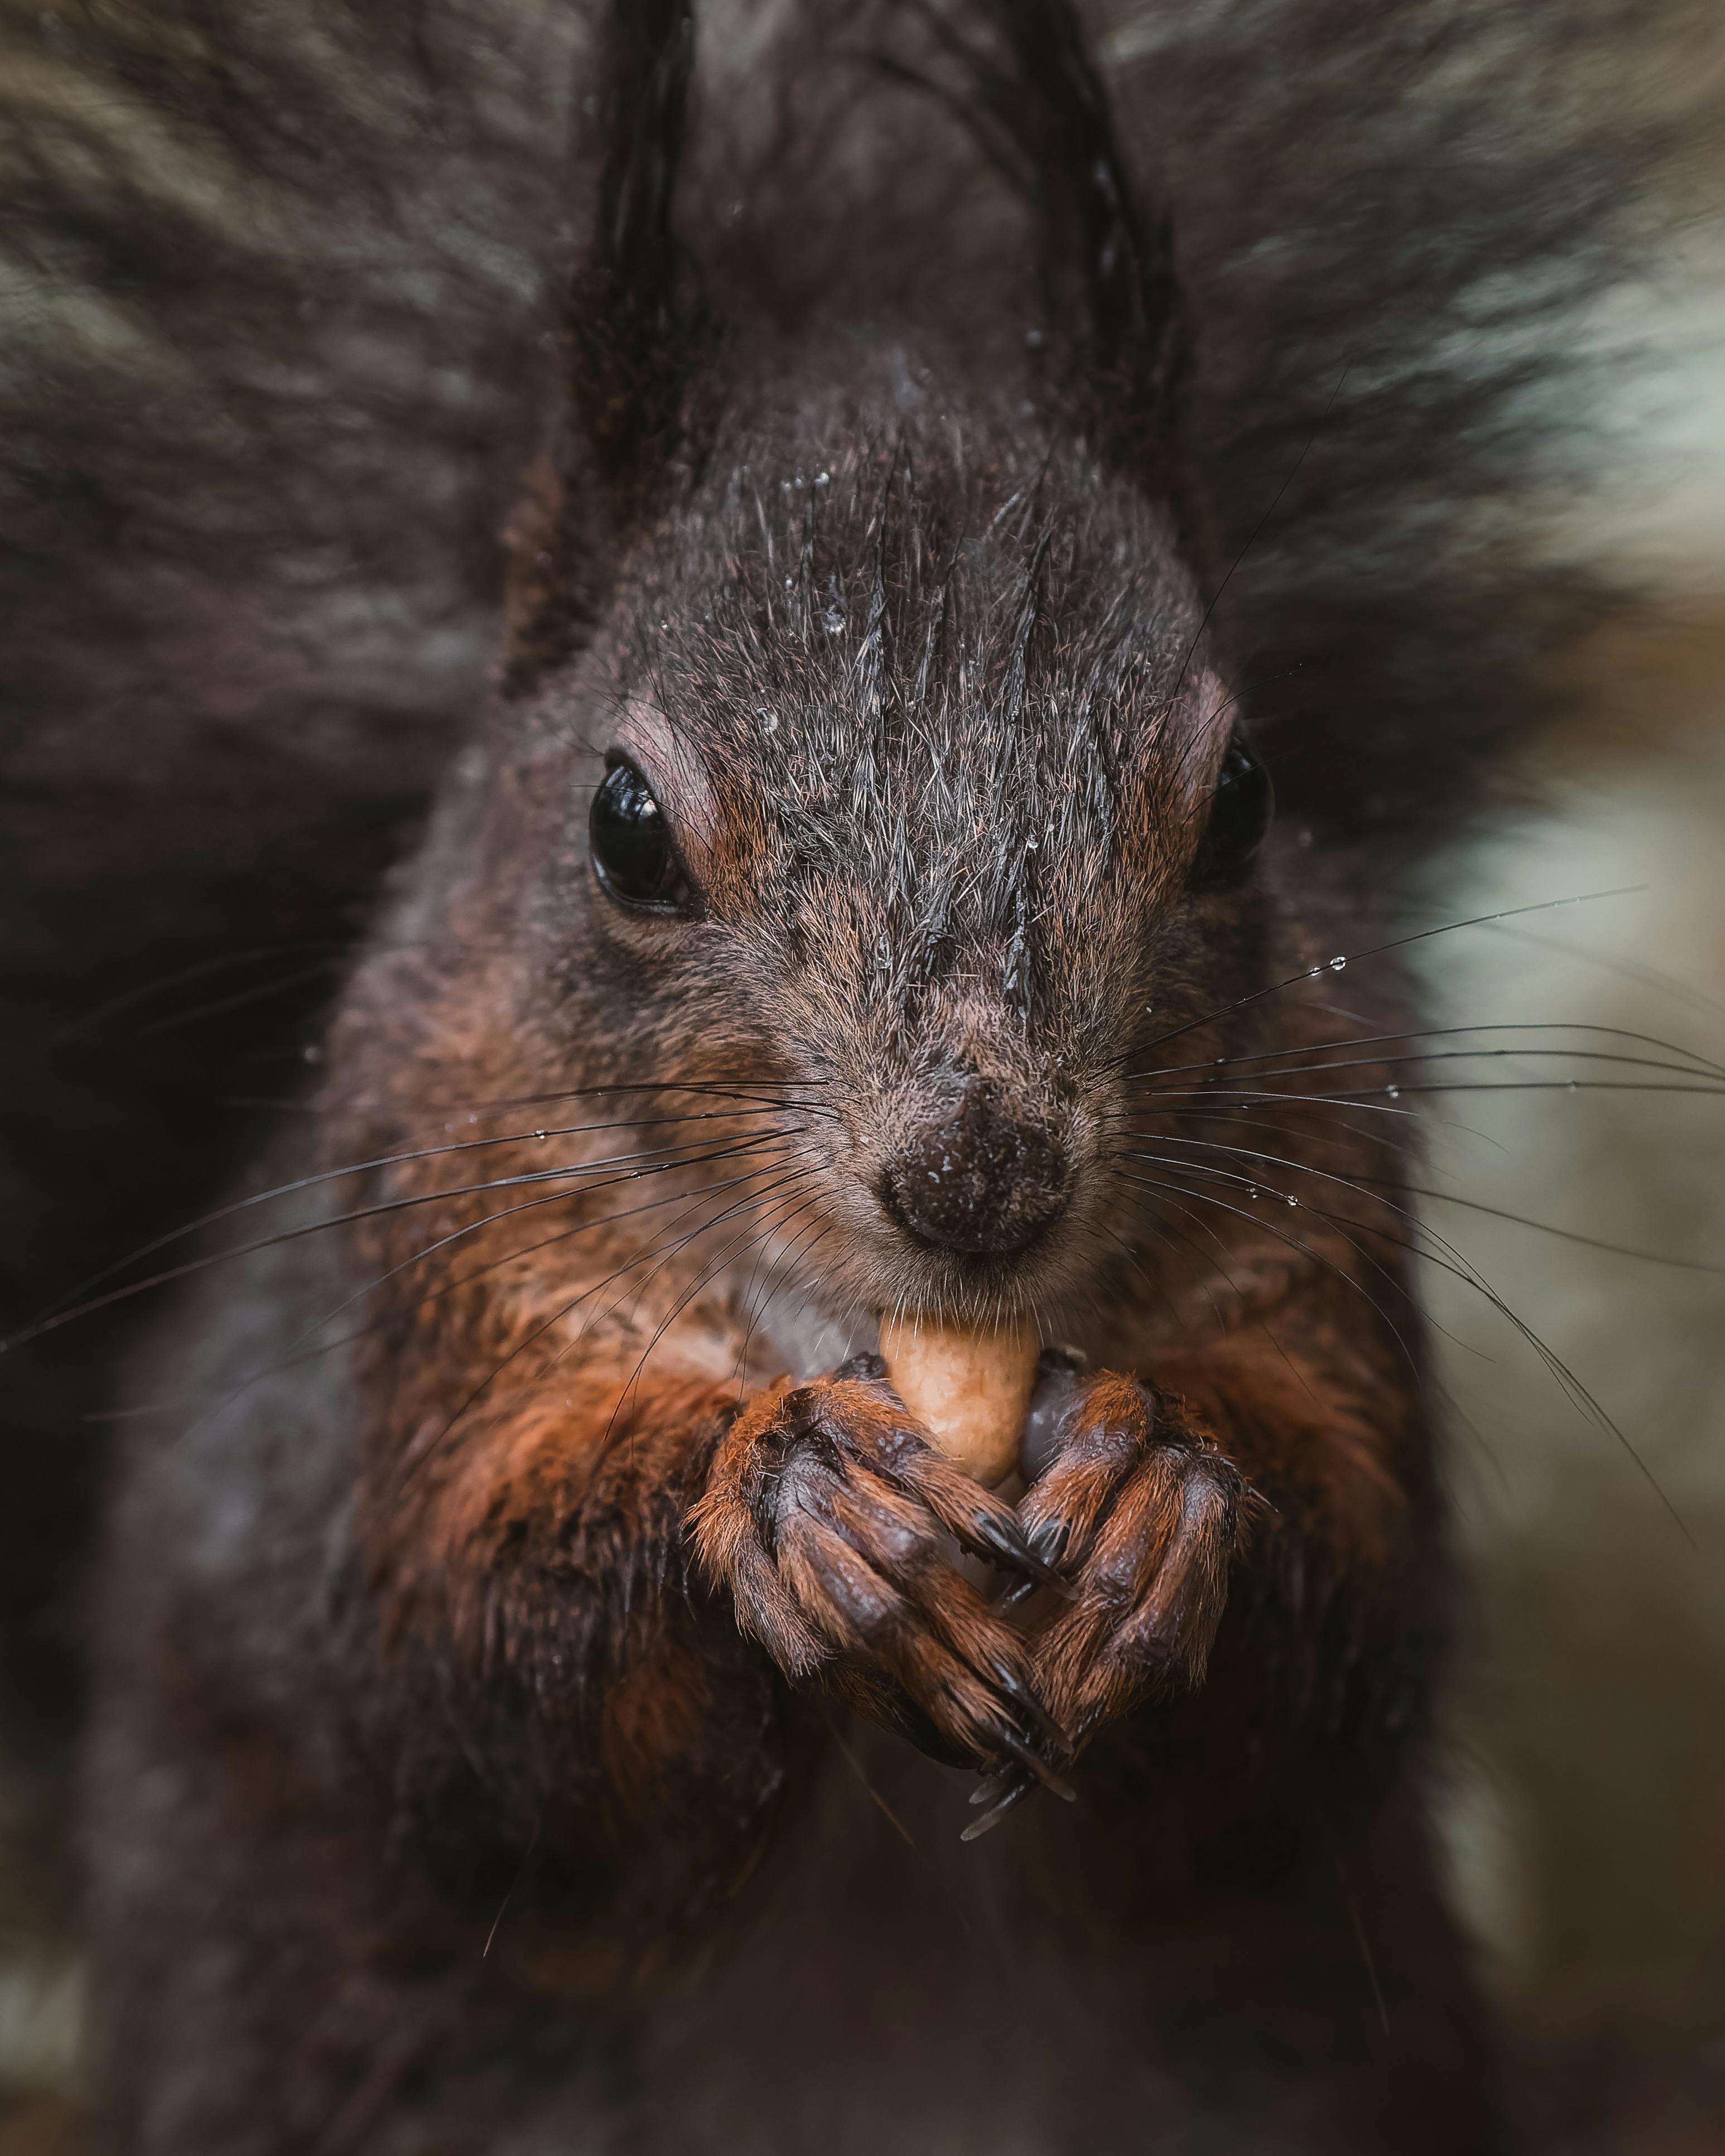
cat, grey, whiskers, fawn, rodent, terrestrial animal, fox squirrel, squirrel, tail, wood, snout, close up, tree, foot, grey squirrel, fur, Eurasian Red Squirrel, ground squirrels, claw, wildlife, event, trunk, macro photography, paw